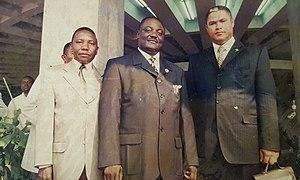
2003
Didace Pembe Bokiaga est un homme politique de la République démocratique du Congo. Il a été nommé ministre de l’Environnement dans le Gouvernement Gizenga 1 du 6 février 2007. À deux reprises, en 2006 et 2011, il a été élu député national pour la circonscription de Mushie. Figure de proue de l'écologie en RDC, il est président du parti Alliance des écologistes congolais, qu'il a co-fondé en 2008.*